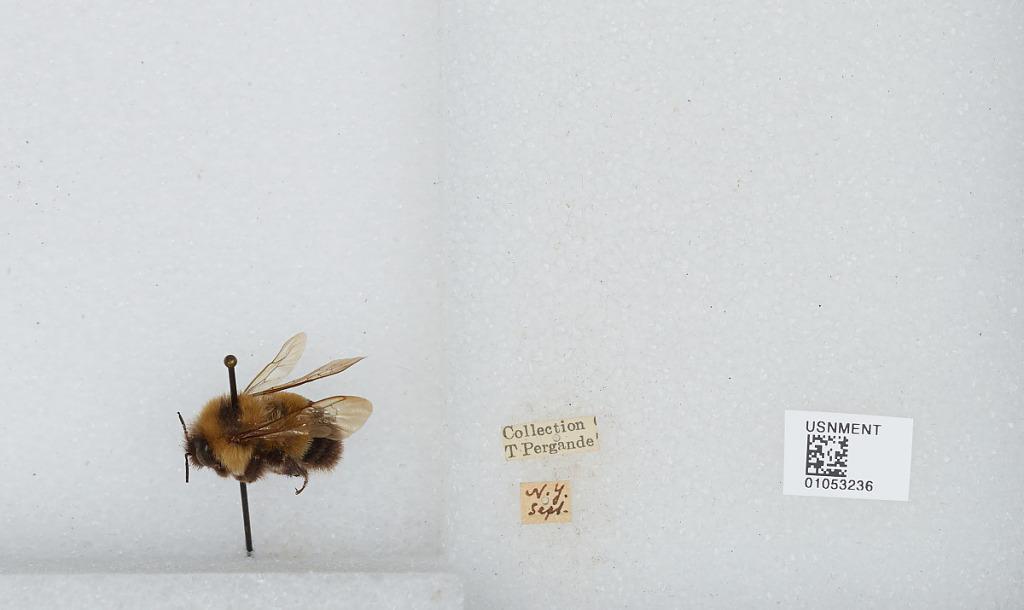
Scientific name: Bombus sp.
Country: United States
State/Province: New York